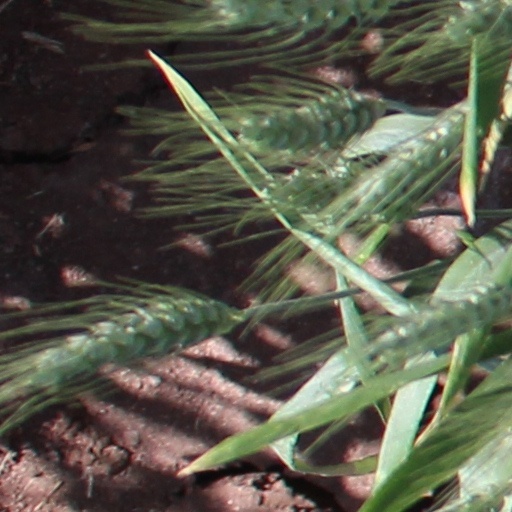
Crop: wheat